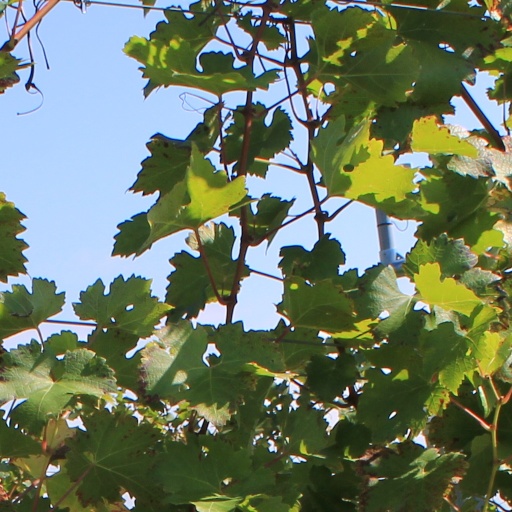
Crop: grape